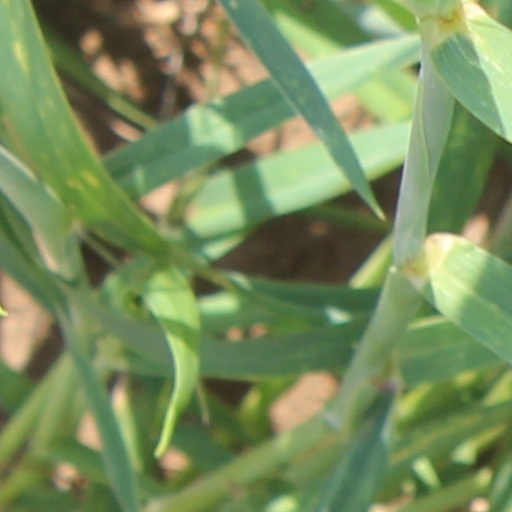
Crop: wheat